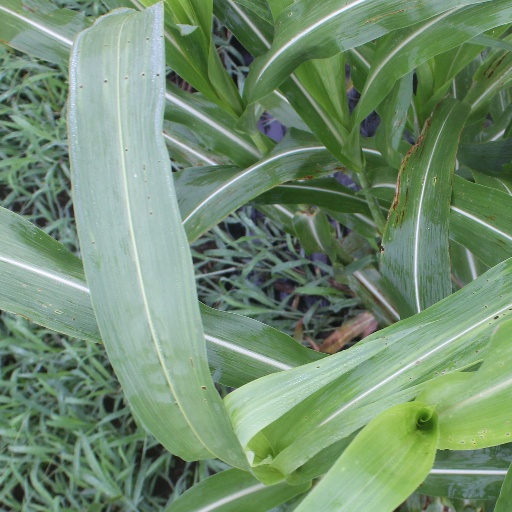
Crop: sorghum